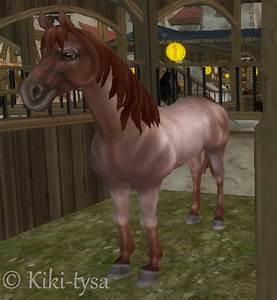
Label: cavallo